Muon g-2

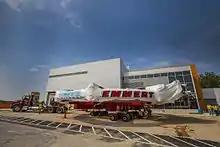
The −2 ring arriving at its final destinationthe experimental hall (MC1) at Fermilabon July 30, 2014

Central to the experiment is a -diameter superconducting magnet with an exceptionally uniform magnetic field, used as a storage ring. This was transported, in one piece, from Brookhaven in Long Island, New York, to Fermilab in the summer of 2013. The move traversed over 35 days, mostly on a barge down the East Coast and through Mobile, Alabama, to the Tennessee–Tombigbee Waterway and then briefly on the Mississippi. The initial and final legs were on a special truck traveling closed highways at night.